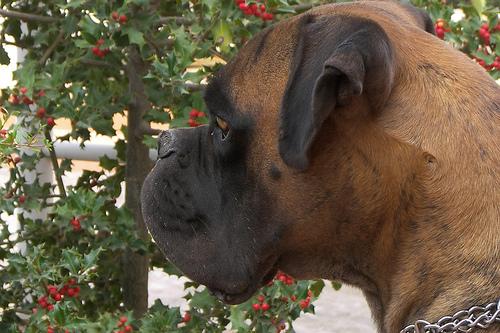
Breed: boxer